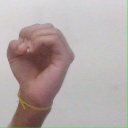
अक्षर: ऊ